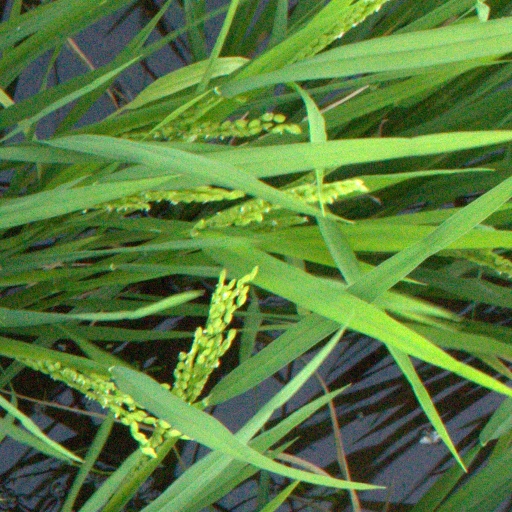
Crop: rice